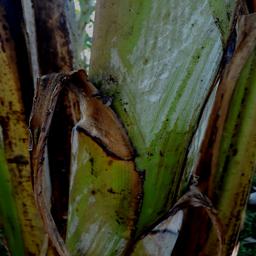
Label: PSEUDOSTEM WEEVIL